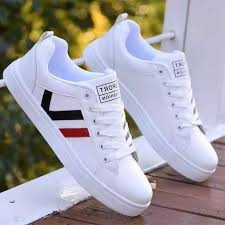
Label: Sneaker